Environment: lab
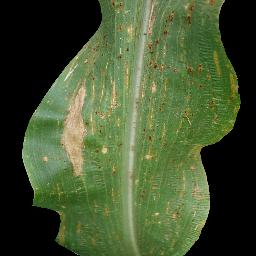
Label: common_rust